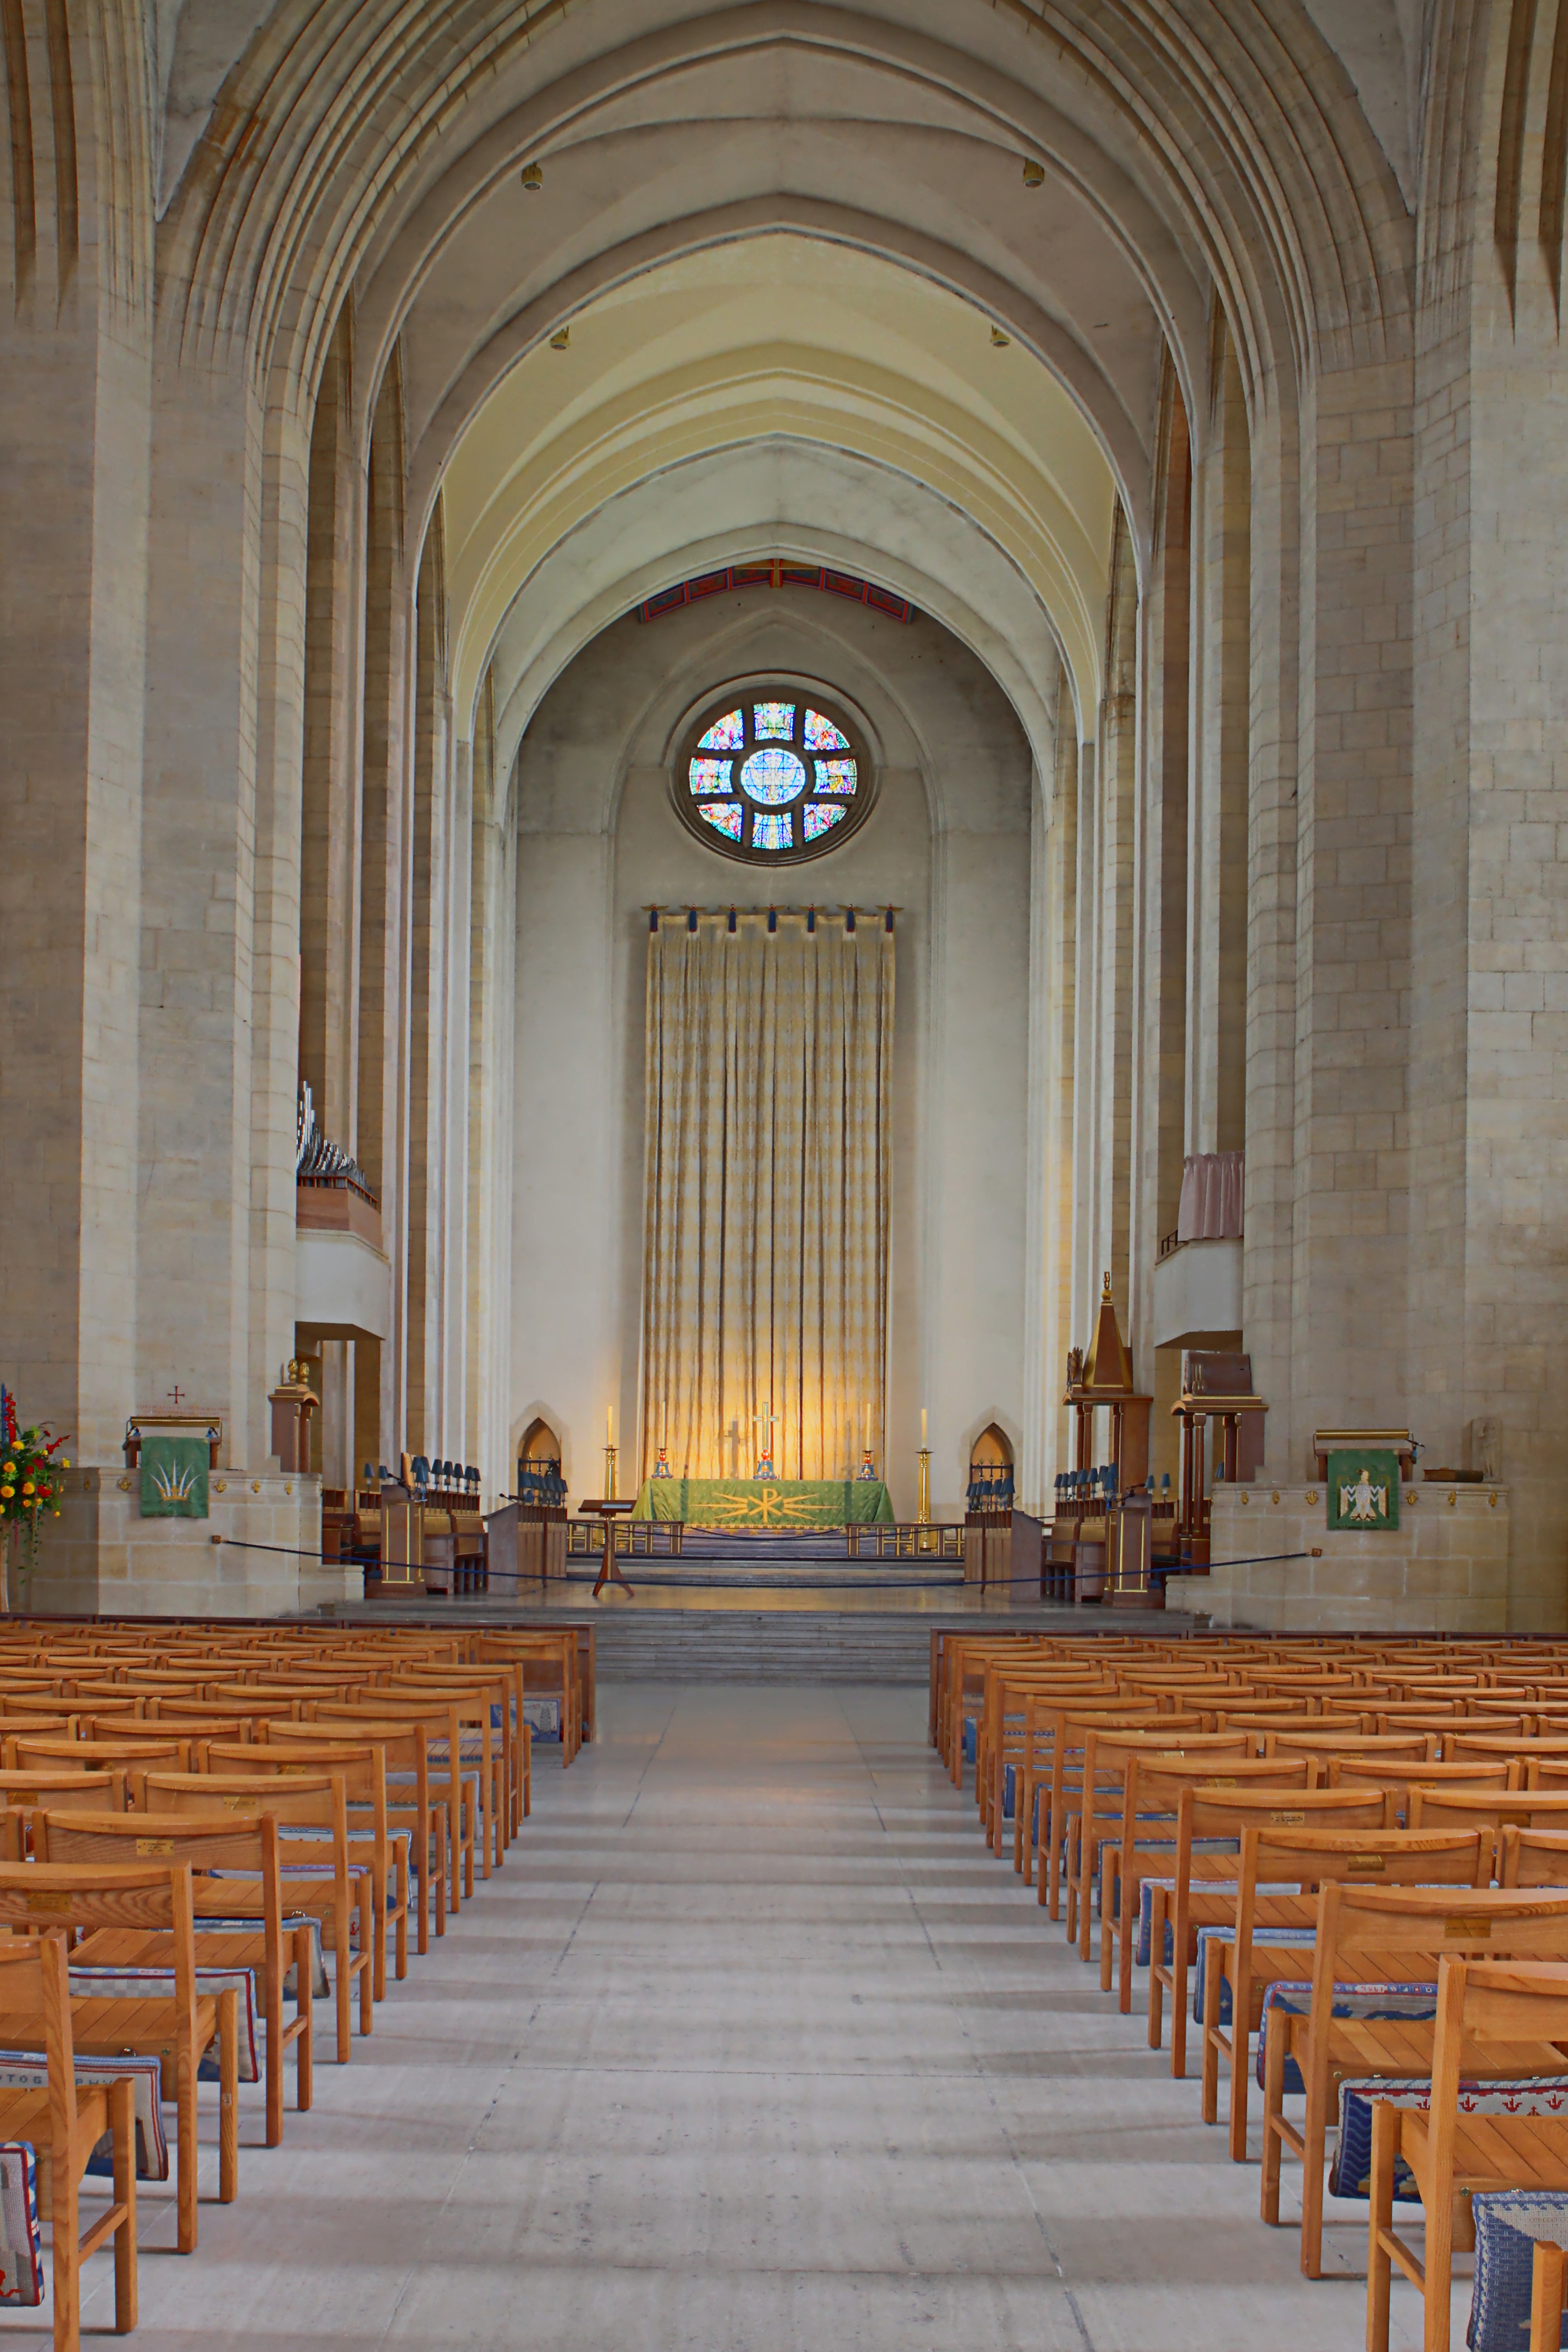
building, religion, church, cathedral, chapel, praying, place of worship, aisle, monastery, synagogue, basilica, guildford